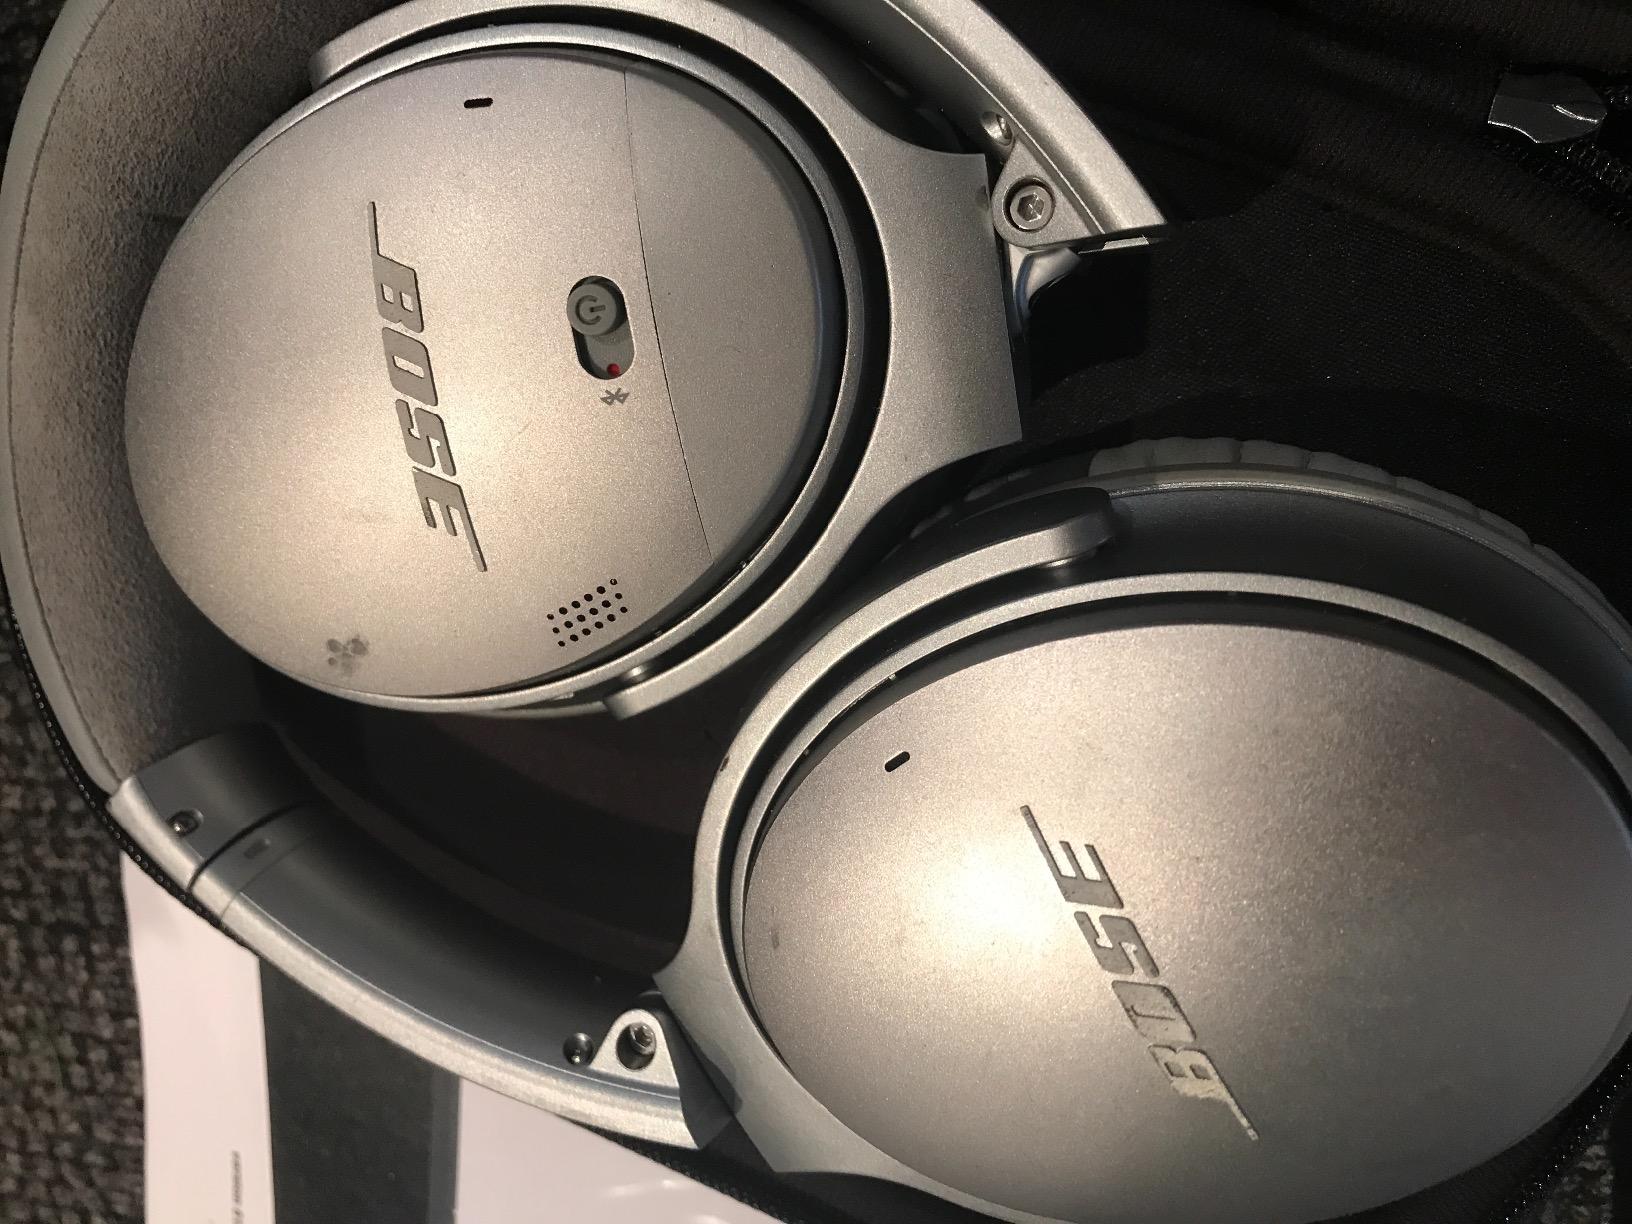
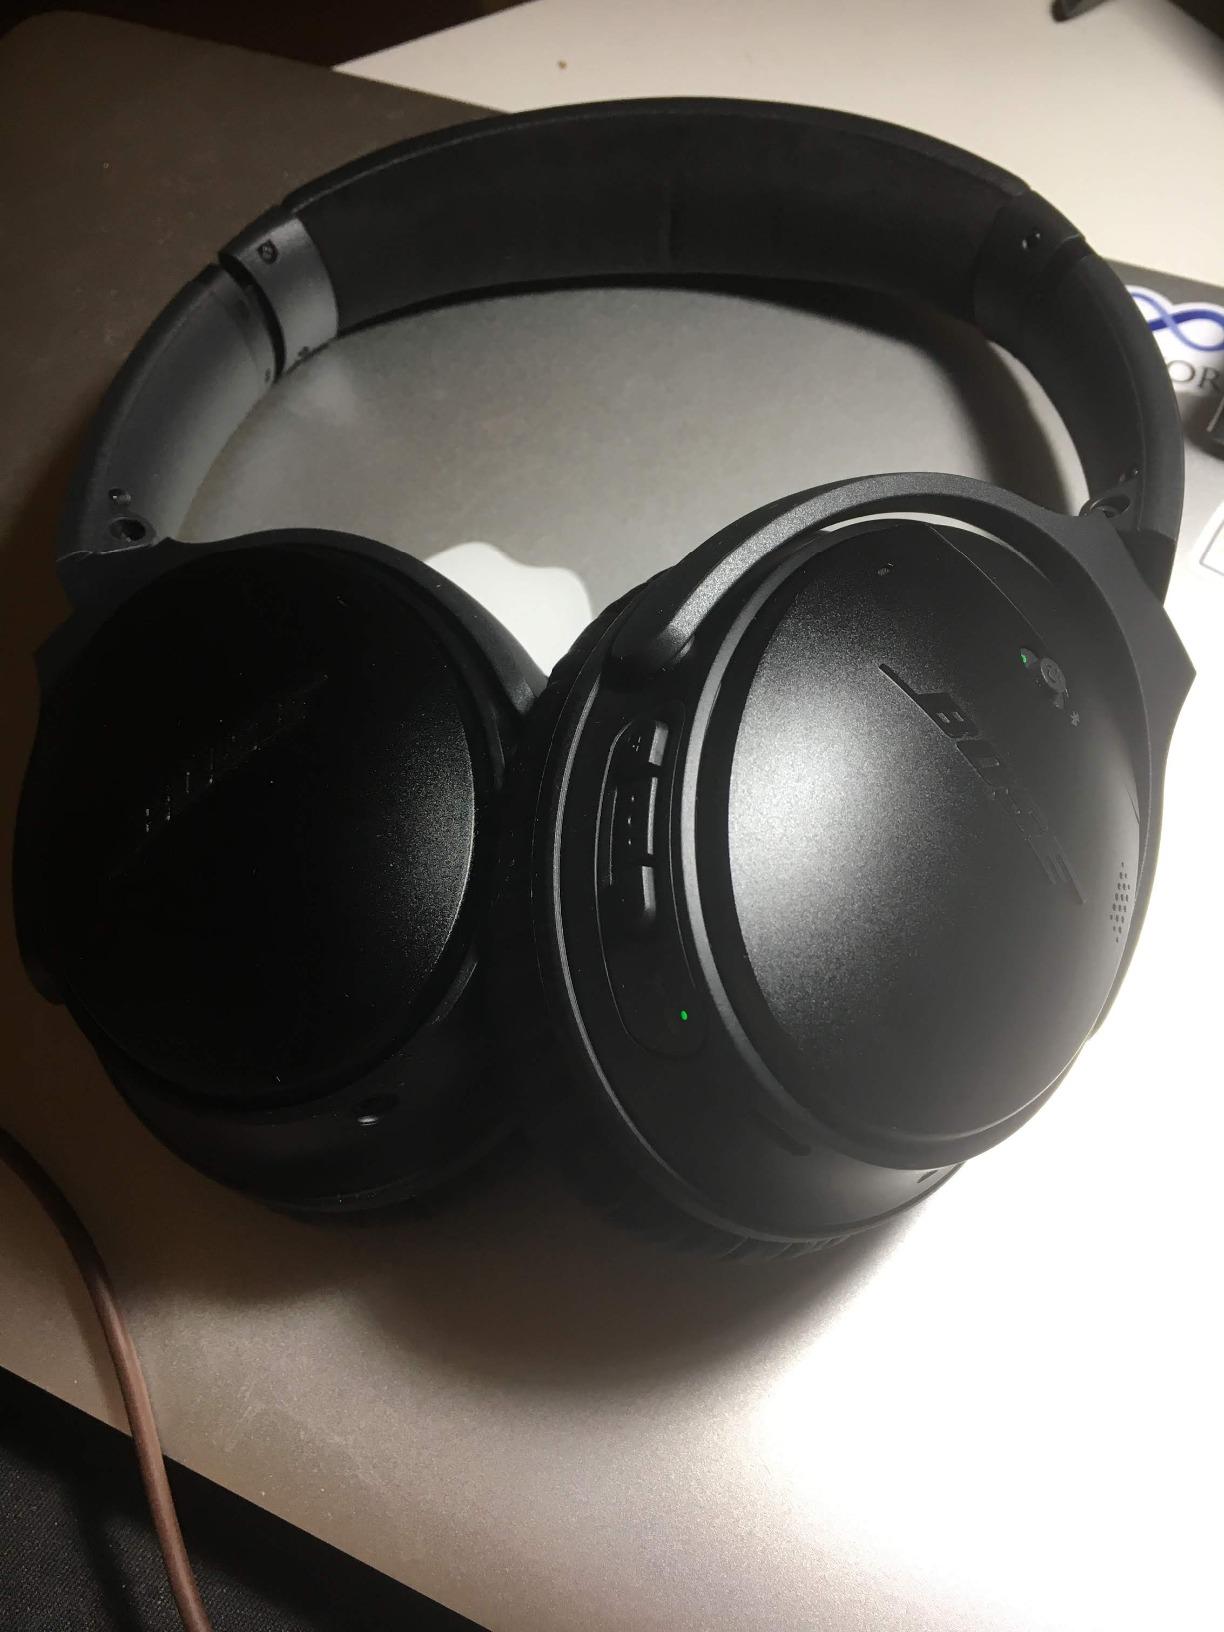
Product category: headphones
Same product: no